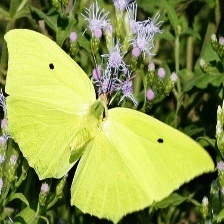
Species: CLOUDED SULPHUR
Butterfly family (ImageNet category): sulphur_butterfly